Clay Cross Tunnel

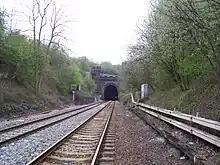
The northern portal of Clay Cross Tunnel

Clay Cross Tunnel is a tunnel on the Midland Main Line line near Clay Cross in Derbyshire, England. It was the most substantial single civil engineering feature present on the North Midland Railway and was one of the more ambitious railway tunnels to be built during the early development of Britain's railway network.